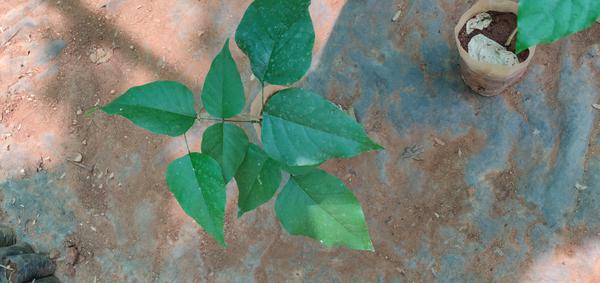
Plant: Honge